Patterson Hamer House

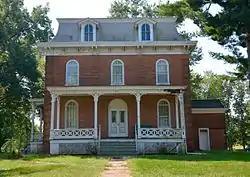

The Patterson Hamer House is a historic house located at 405 West 5th Street in Vermont, Illinois. Local businessman Patterson Hamer had the house built for his family in 1872–73. The house is designed in the Second Empire style, which was inspired by French architecture and popular in the United States from the 1860s through the 1880s. A mansard roof with two projecting dormers, a key feature of Second Empire designs, tops the house; the roof has cornices at the top and bottom and paired brackets along its eaves. The house also features three porches, all of them part of the original design, and arched windows. The property also includes a carriage house and a privy; both are designed to match the house, and the former has its own mansard roof.